Kachhala (month)

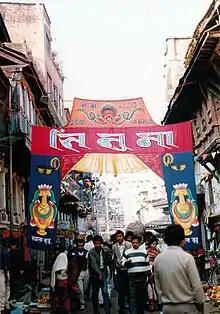
New Year's Day bunting in Kathmandu.

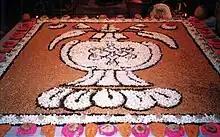
Halimali display, grain art showing auspicious jar on Kārtik Purnimā.

Kachhalā (Nepal Bhasa: कछला) is the first month in the Nepal Era calendar, the national lunar calendar of Nepal. The month corresponds to Kārtik in the Hindu lunar calendar and roughly matches November in the Gregorian calendar.